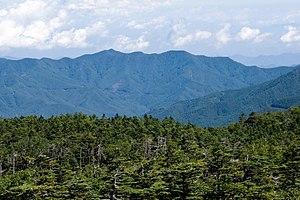
Le mont Takamagahara est une montagne de la préfecture de Gunma au Japon, près du village d'Ueno. Il culmine à 1 979 m d'altitude.